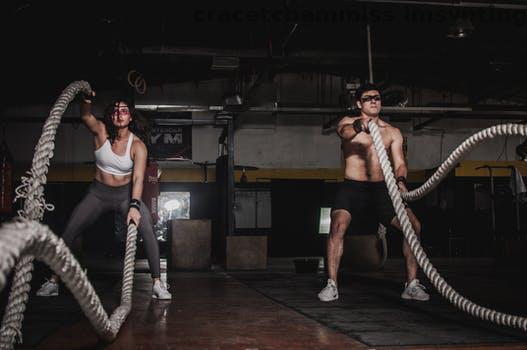
Label: Watermark